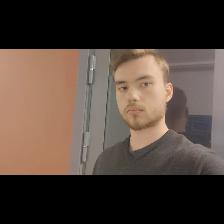
Label: Human